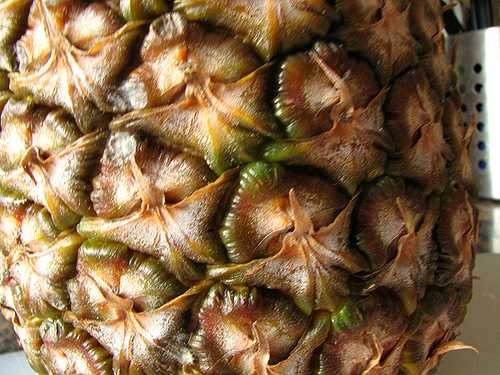
Label: Pineapple